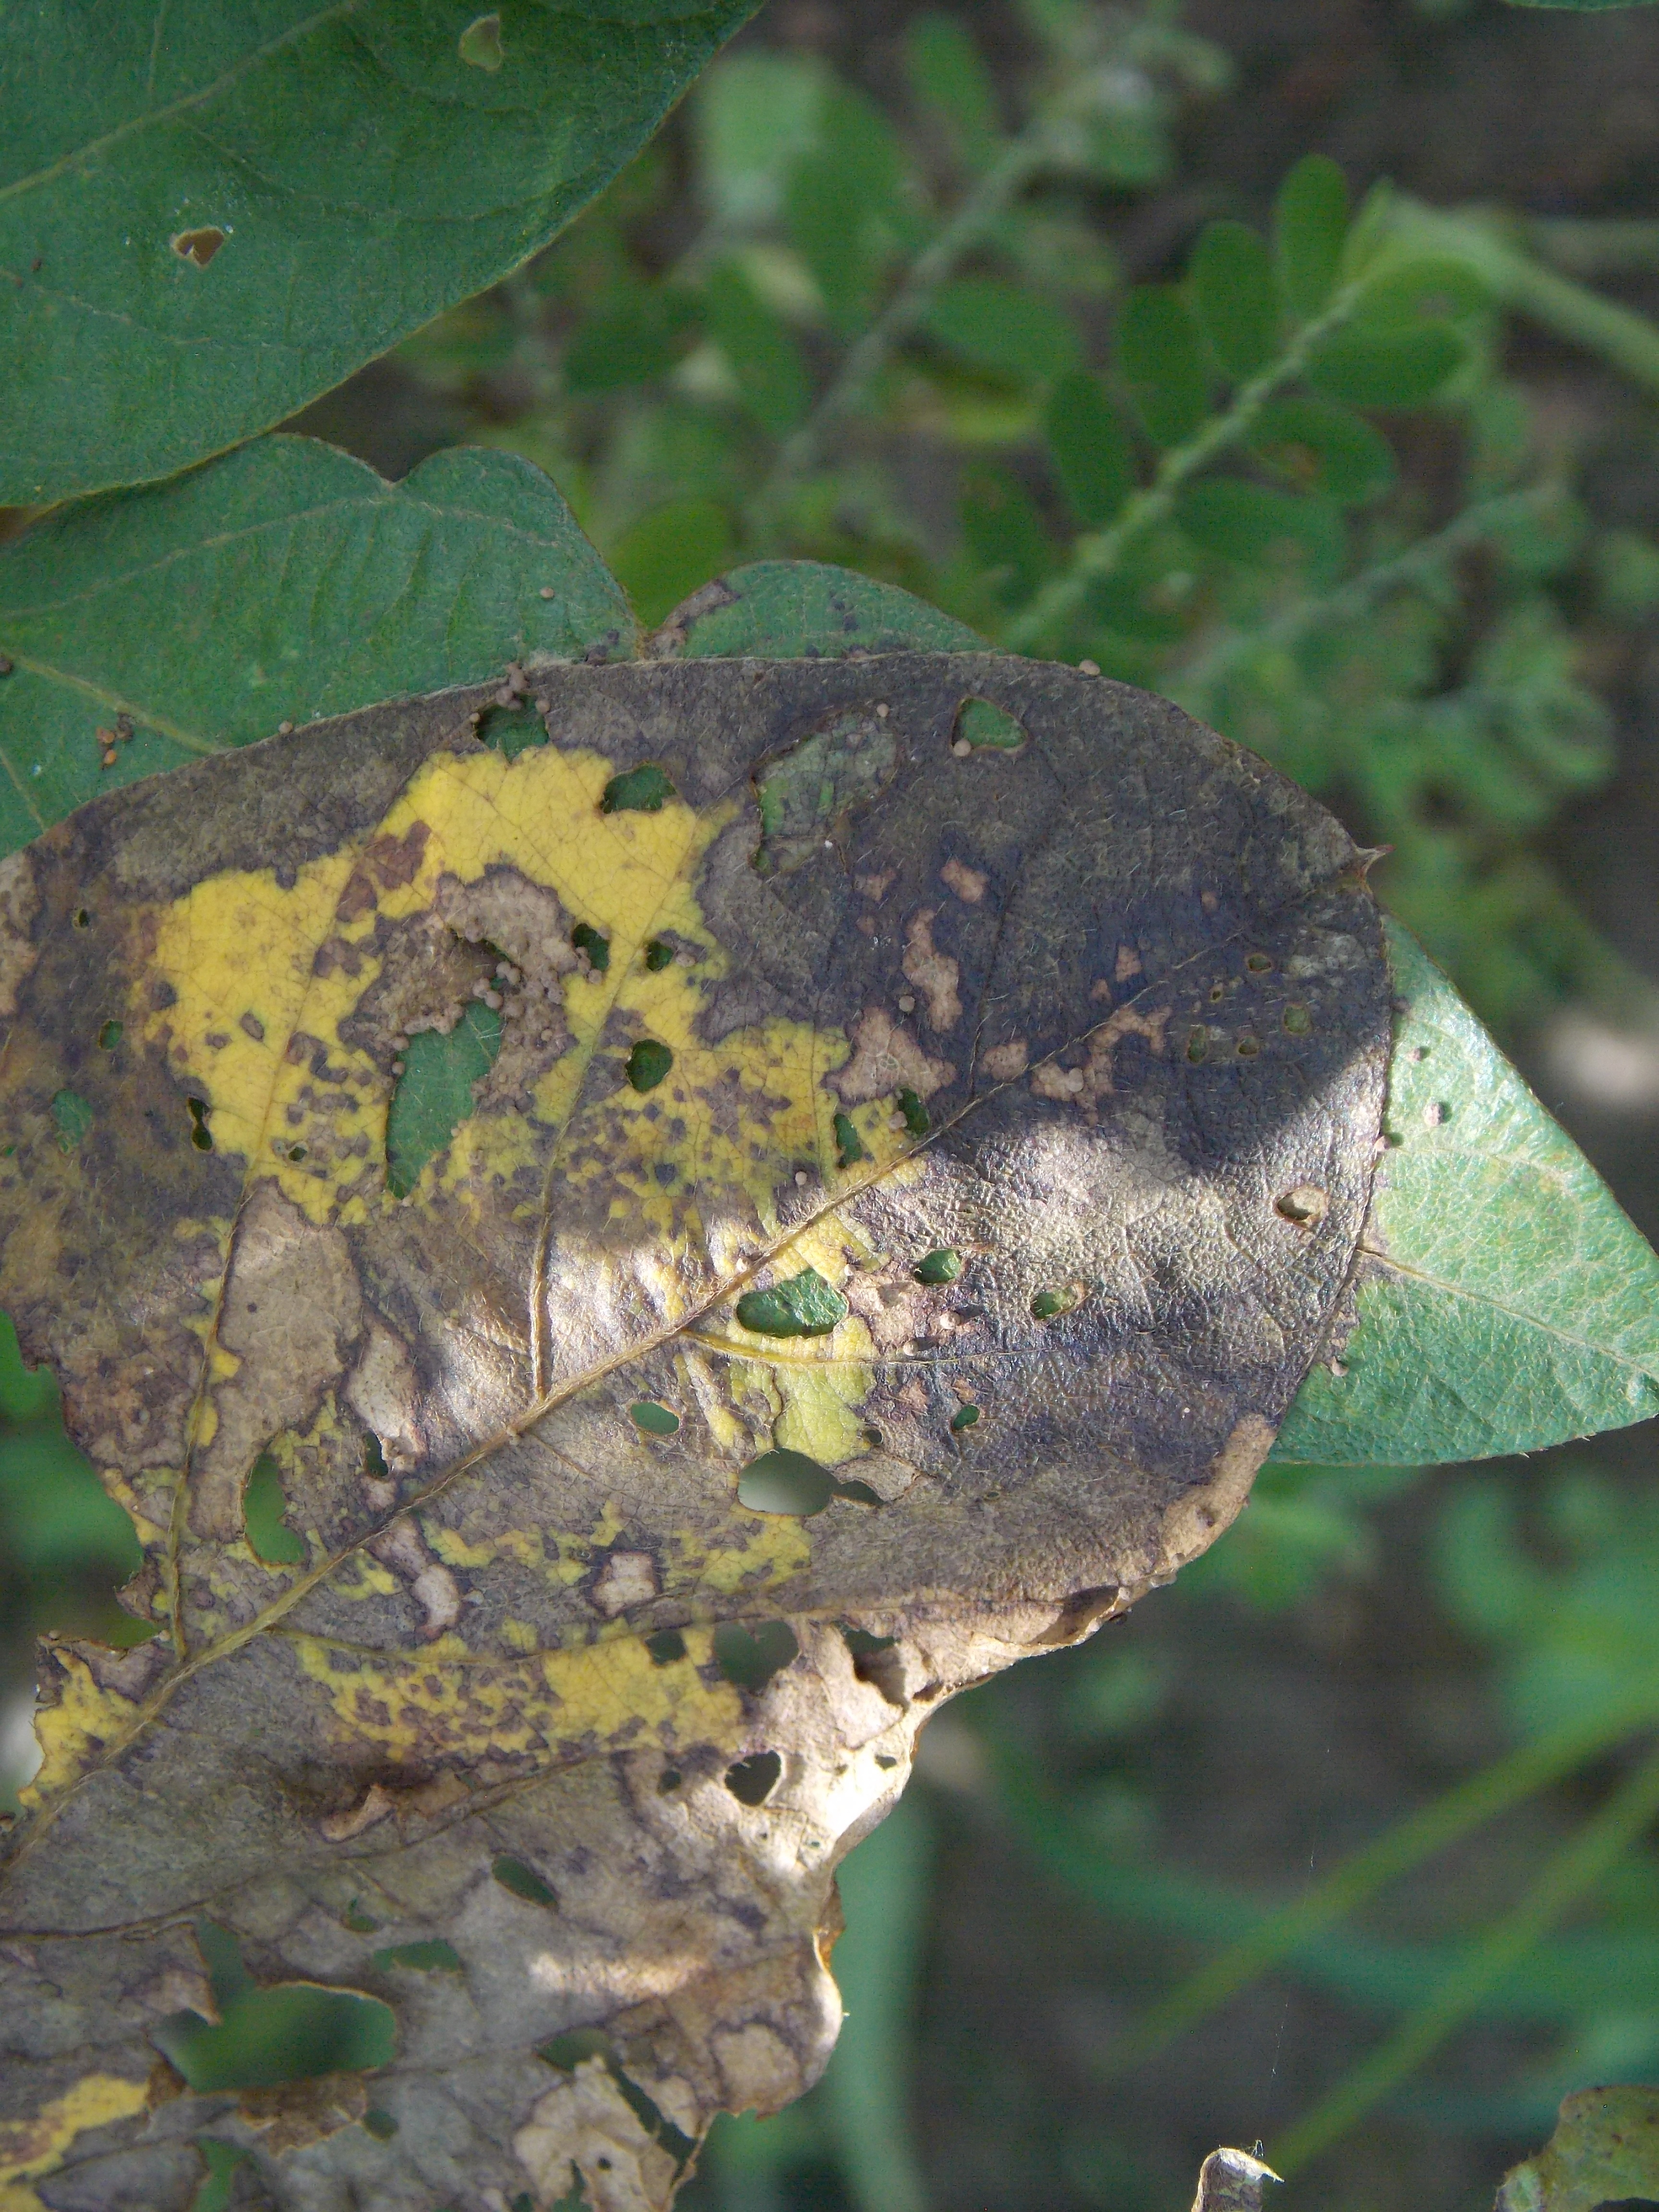
Label: Disease